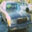
Label: automobile